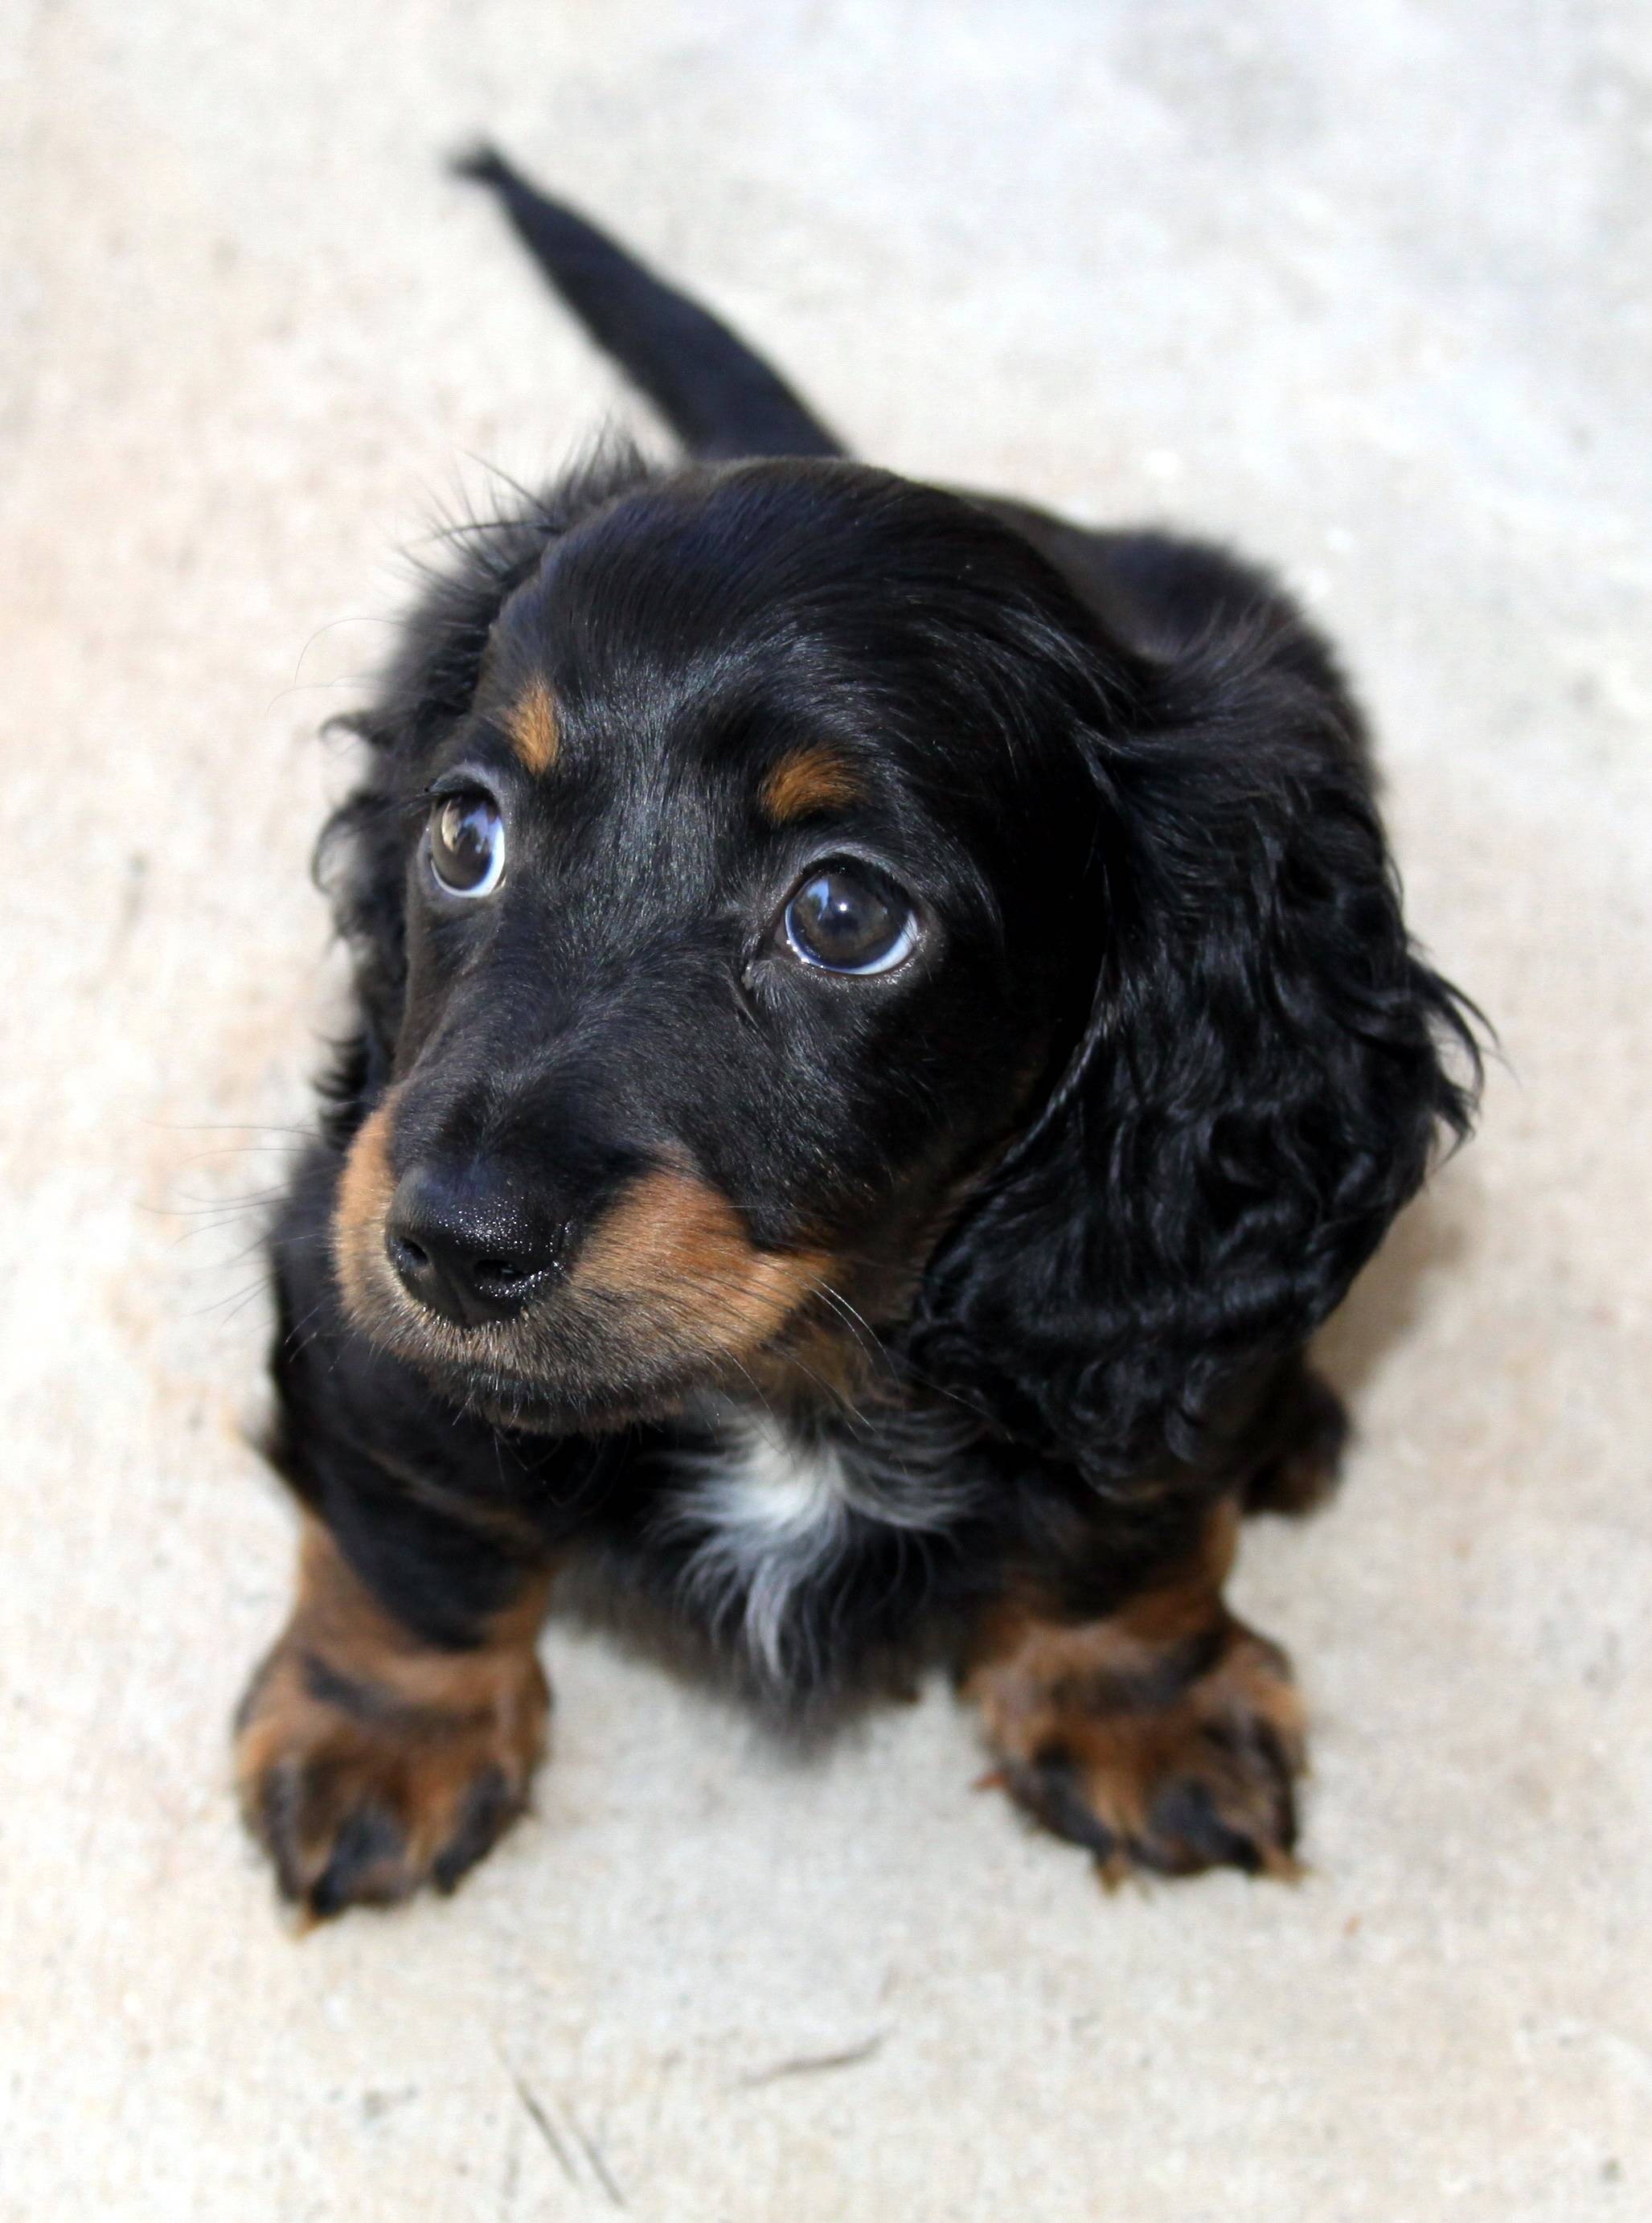
puppy, dog, cute, canine, fur, portrait, brown, mammal, hound, long hair, spaniel, seated, vertebrate, domestic, adorable, dog breed, doggy, dachshund, wiener, pedigree, teckel, setter, dog like mammal, carnivoran, sausage dog, dackel